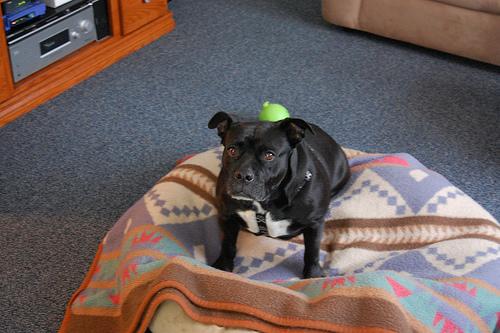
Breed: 216-n000078-American_Staffordshire_terrier